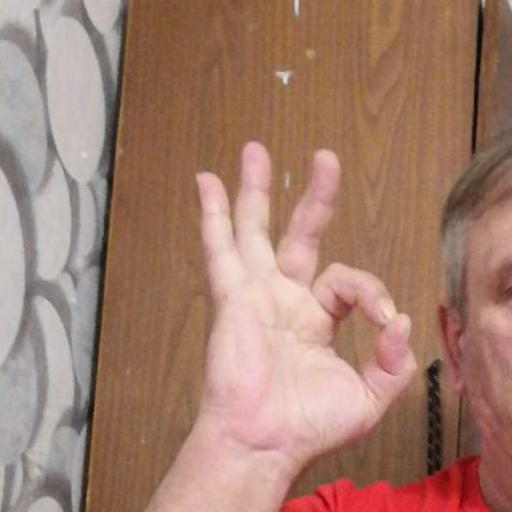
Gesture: ok